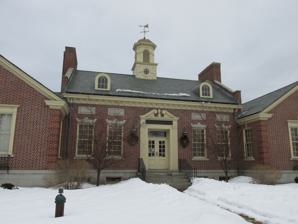
Building: Louis B. Goodall Memorial Library
Country: United States of America
Year built: 1937
43°26′10″N 70°46′23″W / 43.436°N 70.7731°W / 43.436; -70.7731 Louis B. Goodall Memorial Library Location Sanford, Maine , United States Type Public Established 1898 Collection Size 79,977 Access and use Circulation 103,000 Population served 21,253 Other information Budget $534,682 Employees 10 Website lbgoodall .org The Louis B. Goodall Memorial Library is the public library serving Sanford, Maine . It is located at 952 Main Street, in an architecturally distinguished Colonial Revival brick building built in 1937, and listed on the National Register of Historic Places in 2008. Architecture and history The Goodall Library is located at the northern corner of Main and Elm Streets, just south of Sanford center.  The original 1937 Georgian Revival structure is 1-1/2 stories in height, built of brick with a slate roof and cupola.  A central horizontal section is flanked by projecting gabled sections on either side.  To the rear of this block stands a two-story modern addition built in 1976.  The 1937 portion was designed by Portland architect William O. Armitage, and was a gift to the town by Dr. and Mrs. Harvey Thornburgh, named in honor of her father, Louis B. Goodall, who was one of the town's most well-known residents.  The building is owned by the city and managed by a board of trustees. On June 18, 1898, the Sanford Library Association was organized to provide library service to the people of Sanford. Thomas Goodall, first president of the library association, allowed his School Street property to be used as a home for the library. It opened for the circulation of books on December 31, 1898, and on June 1, 1900 the library was made accessible to the general public free of charge. The Carpentier Branch opened in 1950, but closed due to budget cuts in 1991. The village of Springvale has its own public library Springvale Public Library located 2.5 miles from the Goodall Library. See also National Register of Historic Places listings in York County, Maine References